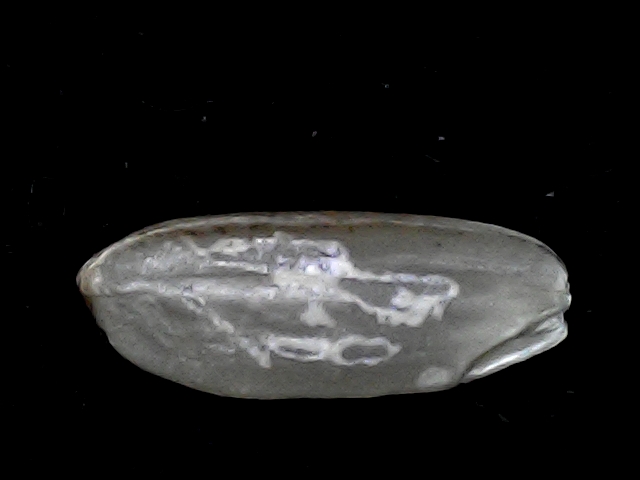
Rice variety: BD51